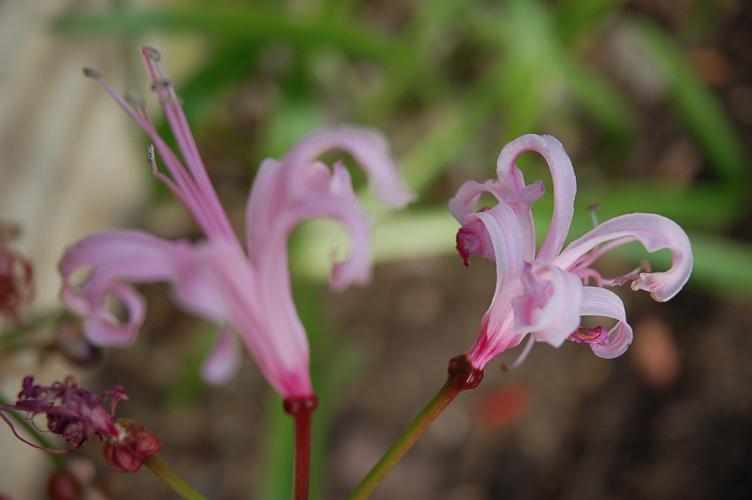
Label: cape flower